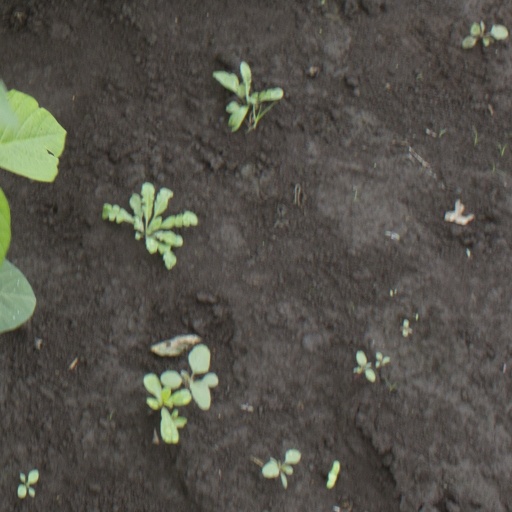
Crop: soybean